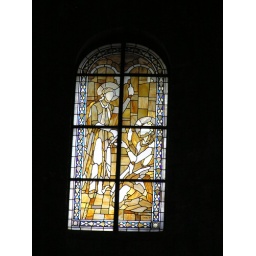
A stained glass window in Assisi